Sikh Khalsa Army

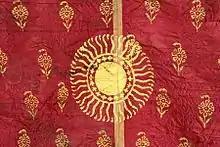
Captured Sikh battle standard of First Anglo-Sikh War

The Sikh Khalsa Army, also known as Khalsaji, or simply Sikh Army, was the military force of the Sikh Empire. With its roots in the Khalsa founded by Guru Gobind Singh, the army was later modernised on Franco-British principles by Maharaja Ranjit Singh. It was divided in three wings: the Fauj-i-Khas (elites), Fauj-i-Ain (regular force) and Fauj-i-Be Qawaid (irregulars). Due to the lifelong efforts of the Maharaja and his European officers, it gradually became a prominent fighting force of Asia. Ranjit Singh changed and improved the training and organisation of his army. He reorganized responsibility and set performance standards in logistical efficiency in troop deployment, manoeuvre, and marksmanship. He reformed the staffing to emphasize steady fire over cavalry and guerrilla warfare, improved the equipment and methods of war. The military system of Ranjit Singh combined the best of both old and new ideas. He strengthened the infantry and the artillery. He paid the members of the standing army from treasury, instead of the Mughal method of paying an army with local feudal levies.